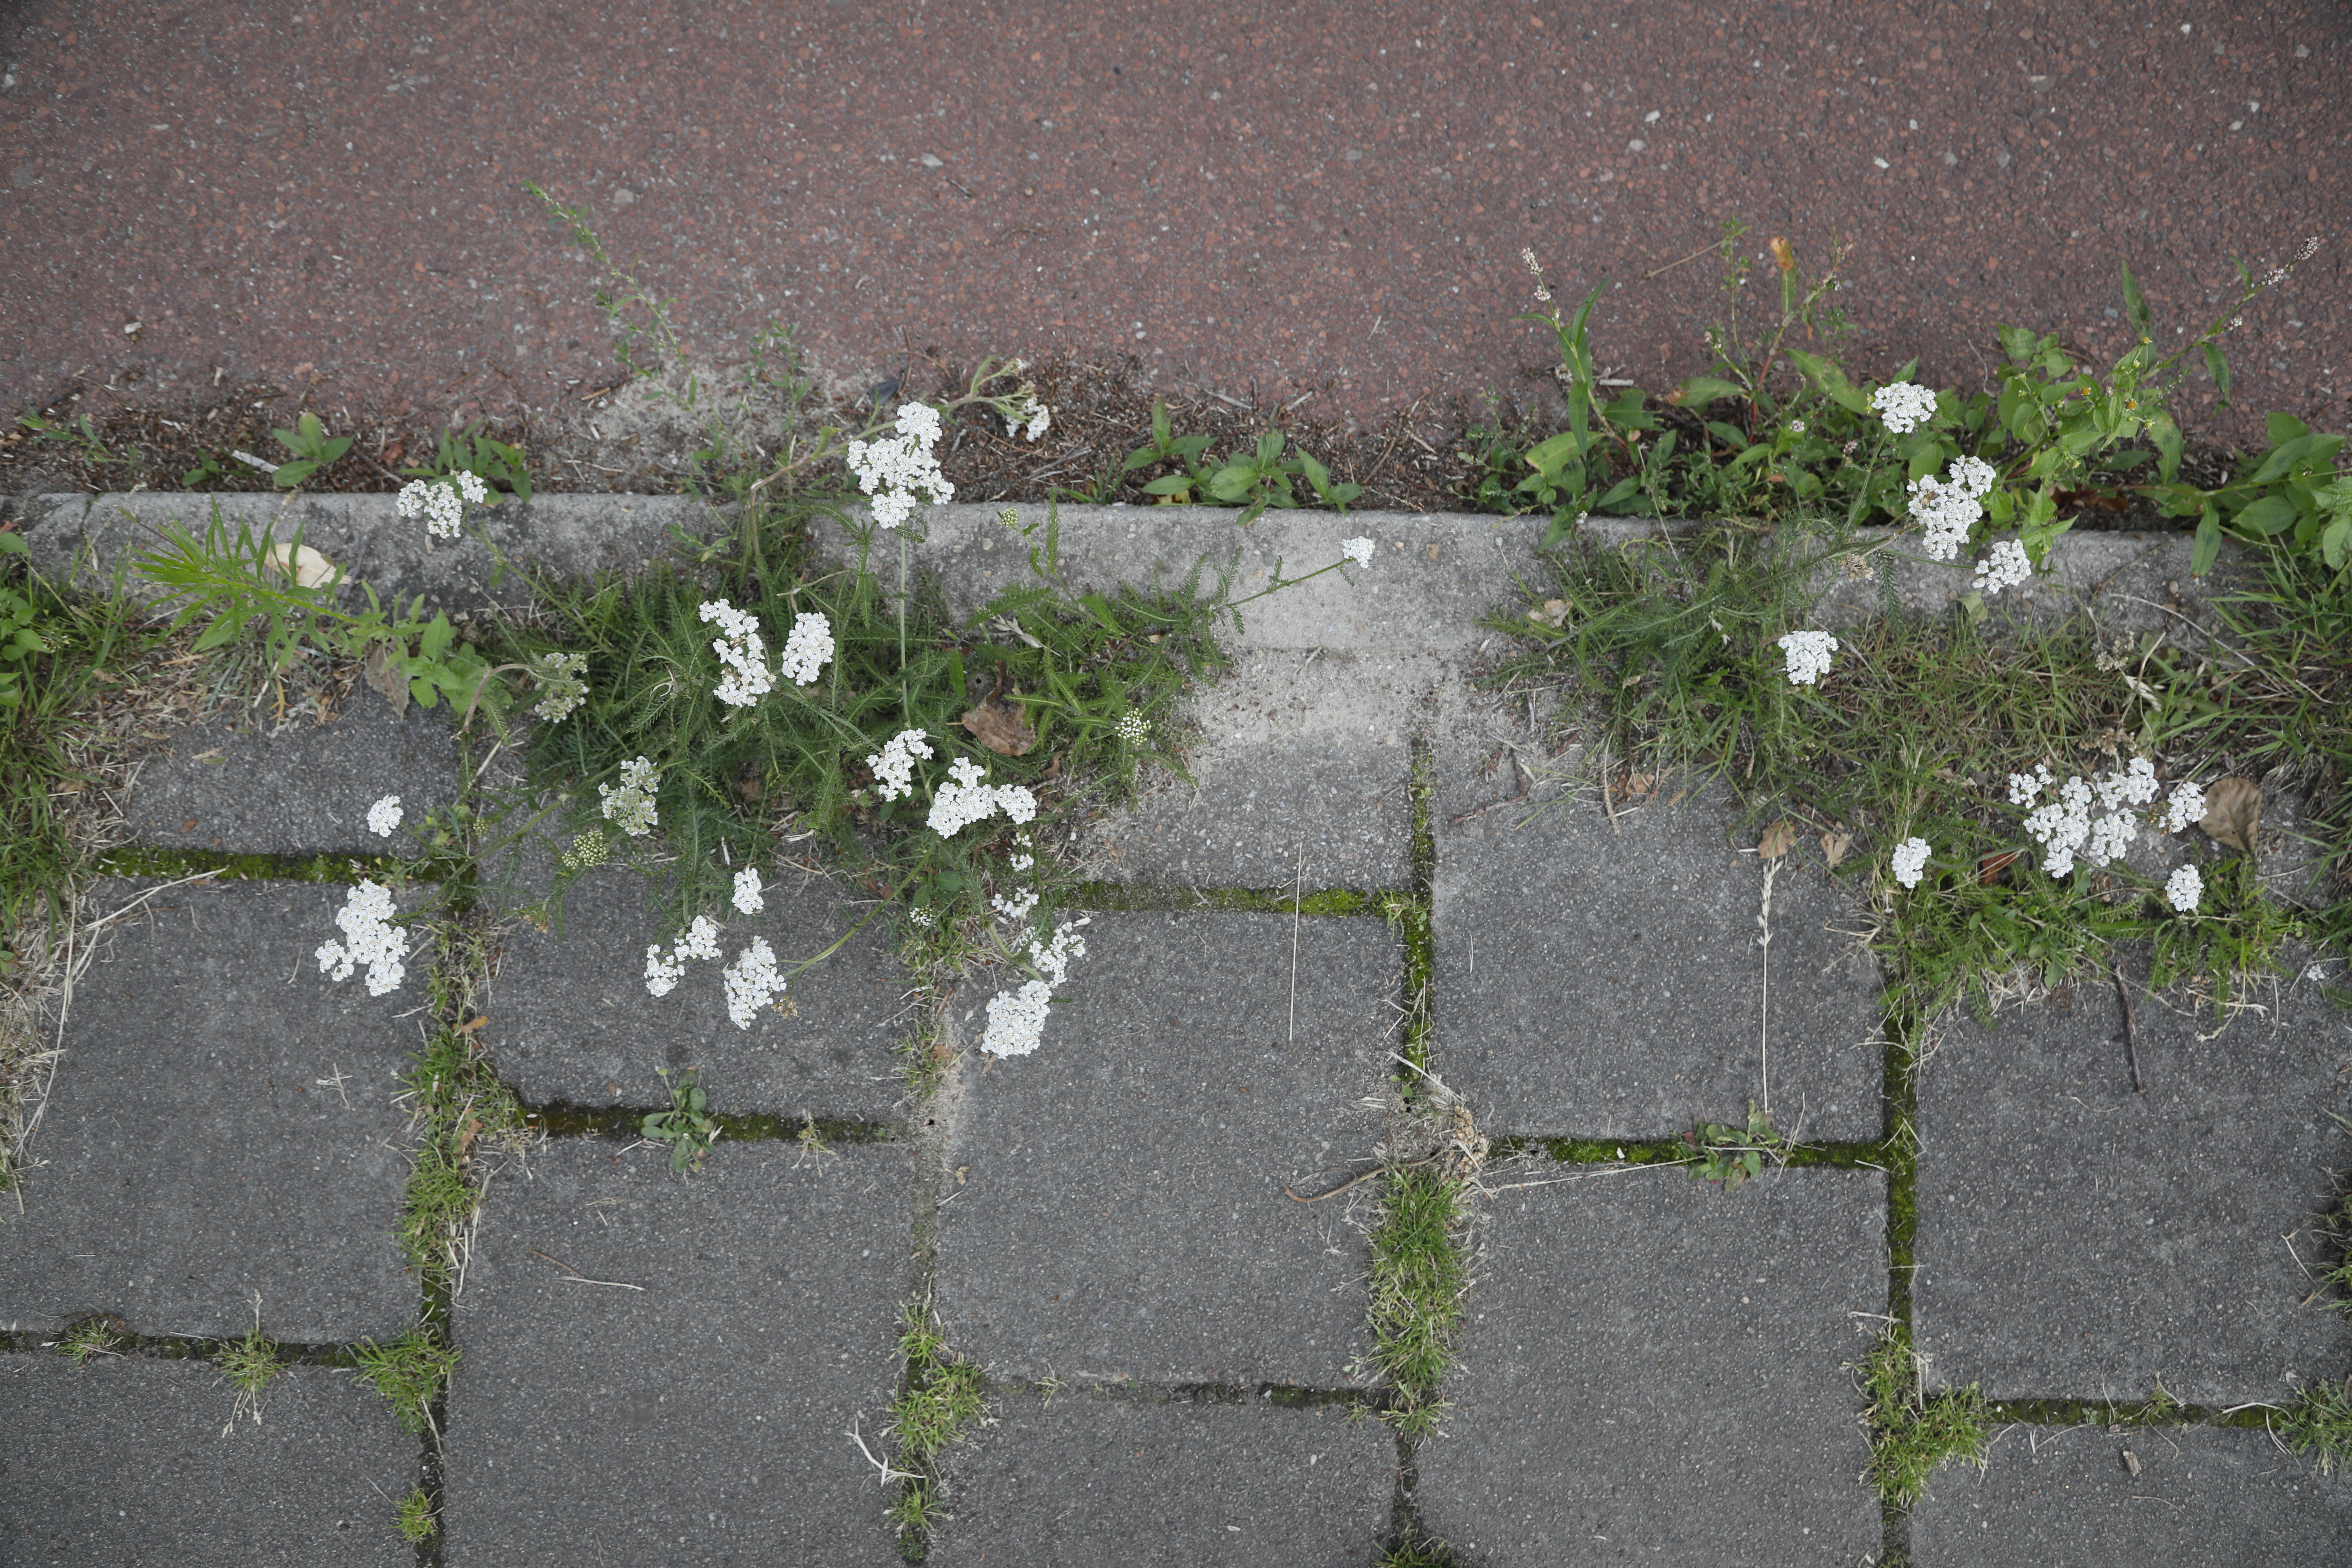
Plant species: Achillea millefolium